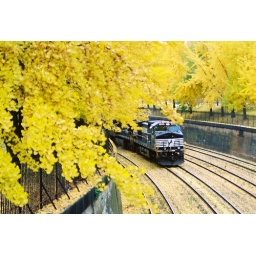
Talk about perfect timing. I happened to be walking across the train bridge when one just came around the corner!